Battle of Isaszeg (1849)

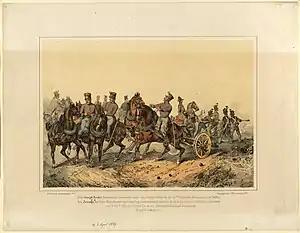
Matthias Trentsenskiː Battle of Isaszeg

In the meantime, Damjanich, who was the only commander who was fighting, held with his infantry the northern portion of the forest, the troops of Nagysándor were still holding the opening from the middle section of Királyerdő, although some of its cavalry units from the left flank retreated under the influence of the retreating Zákó brigade, and the section southeast from Isaszeg was still held by the Kiss brigade. The only units of the I. corps which still held their positions were the Bátori-Sulcz and Dipold brigades from the eastern edge of the left wing. To make the situation even worse, Klapka gave the general order to retreat, but luckily Major Bódog Bátori-Sulcz, a man hard of hearing, understood quite the opposite, so he remained in his position. Momentarily only the batteries of Nagysándor and the Austrian artillery were fighting with each other. Despite this desperate situation, around 3:00 p.pm, Damjanich decided to attack the Austrian troops by himself. Organizing his infantry in two lines, and positioning cavalry squadrons on the wings, he attacked the heights from the bank of the Rákos, but, thinking that Gáspár's VII. corps will keep Schlik's III. corps at bay, he did not scout the forested region north from his troops, thus he did not secure his right flank enough. He did not know that Gáspár did not attack, enabling Schlik to send the Liechtenstein division, to help Jelačić, shortly after the battle started. Without Damjanich's knowing, Liechtenstein sent 8 cavalry companies and a Congreve rocket battery along the Rákos's bank under the leadership of Colonel Kisslinger, to support the I. corps directly, heading with the 4 companies, accompanied by the infantry and artillery of the Liechtenstein division, under the leadership of Colonel Montenuovo, towards the northern edge of the Királyerdő forest. They were led by the commander Windisch-Grätz, who left Gödöllő because he wanted to take a look over the battlefield from this position. The four cavalry companies arrived in the vineyards right when the attack of Damjanich's troops started. A battery accompanied by the Hartmann battalion and two companies of the Mazzuchelli battalion took position on the vineyards, while left from them, the other batteries and the rest of the Fiedler brigade continued their way towards the forest. The Hungarians had hardly begun to advance when from their right side, from the vineyards between the lower mill and the Királyerdő his troops were hit by a tremendous cannon and rifle fire. Now the III Corps was caught between two fronts, forcing Damjanich to retreat to Királyerdő. Understanding his mistake of not scouting the region north from him, Damjanich sent the Polish Legion and the 3. "White Feathered" battalion to chase out the Fiedler brigade from the northern section of the woods, but the fierce fight which ensued, momentarily none of the two sides was able to prevail. First the Austrian Hartmann, then the Mazzuchelli and Breisach battalions attacked, but after they advanced 300 paces, they were pushed back by the Hungarian volley, then later, between 4:00 and 5:00 p.m. the reorganized brigade, reinforced also by the Archduke Stephan battalion, tried another attack, but the Hungarians, now reinforced by the Leiningen brigade, repulsed them, killing Major Piatolli, the leader of the Hartmann battalion. Later, towards the evening, reinforced also by a kaiserjäger battalion, sent from the around the lower mill, the Austrians tried also the fourth attack, but the Hungarians, meanwhile reinforced with new units, repulsed them again.